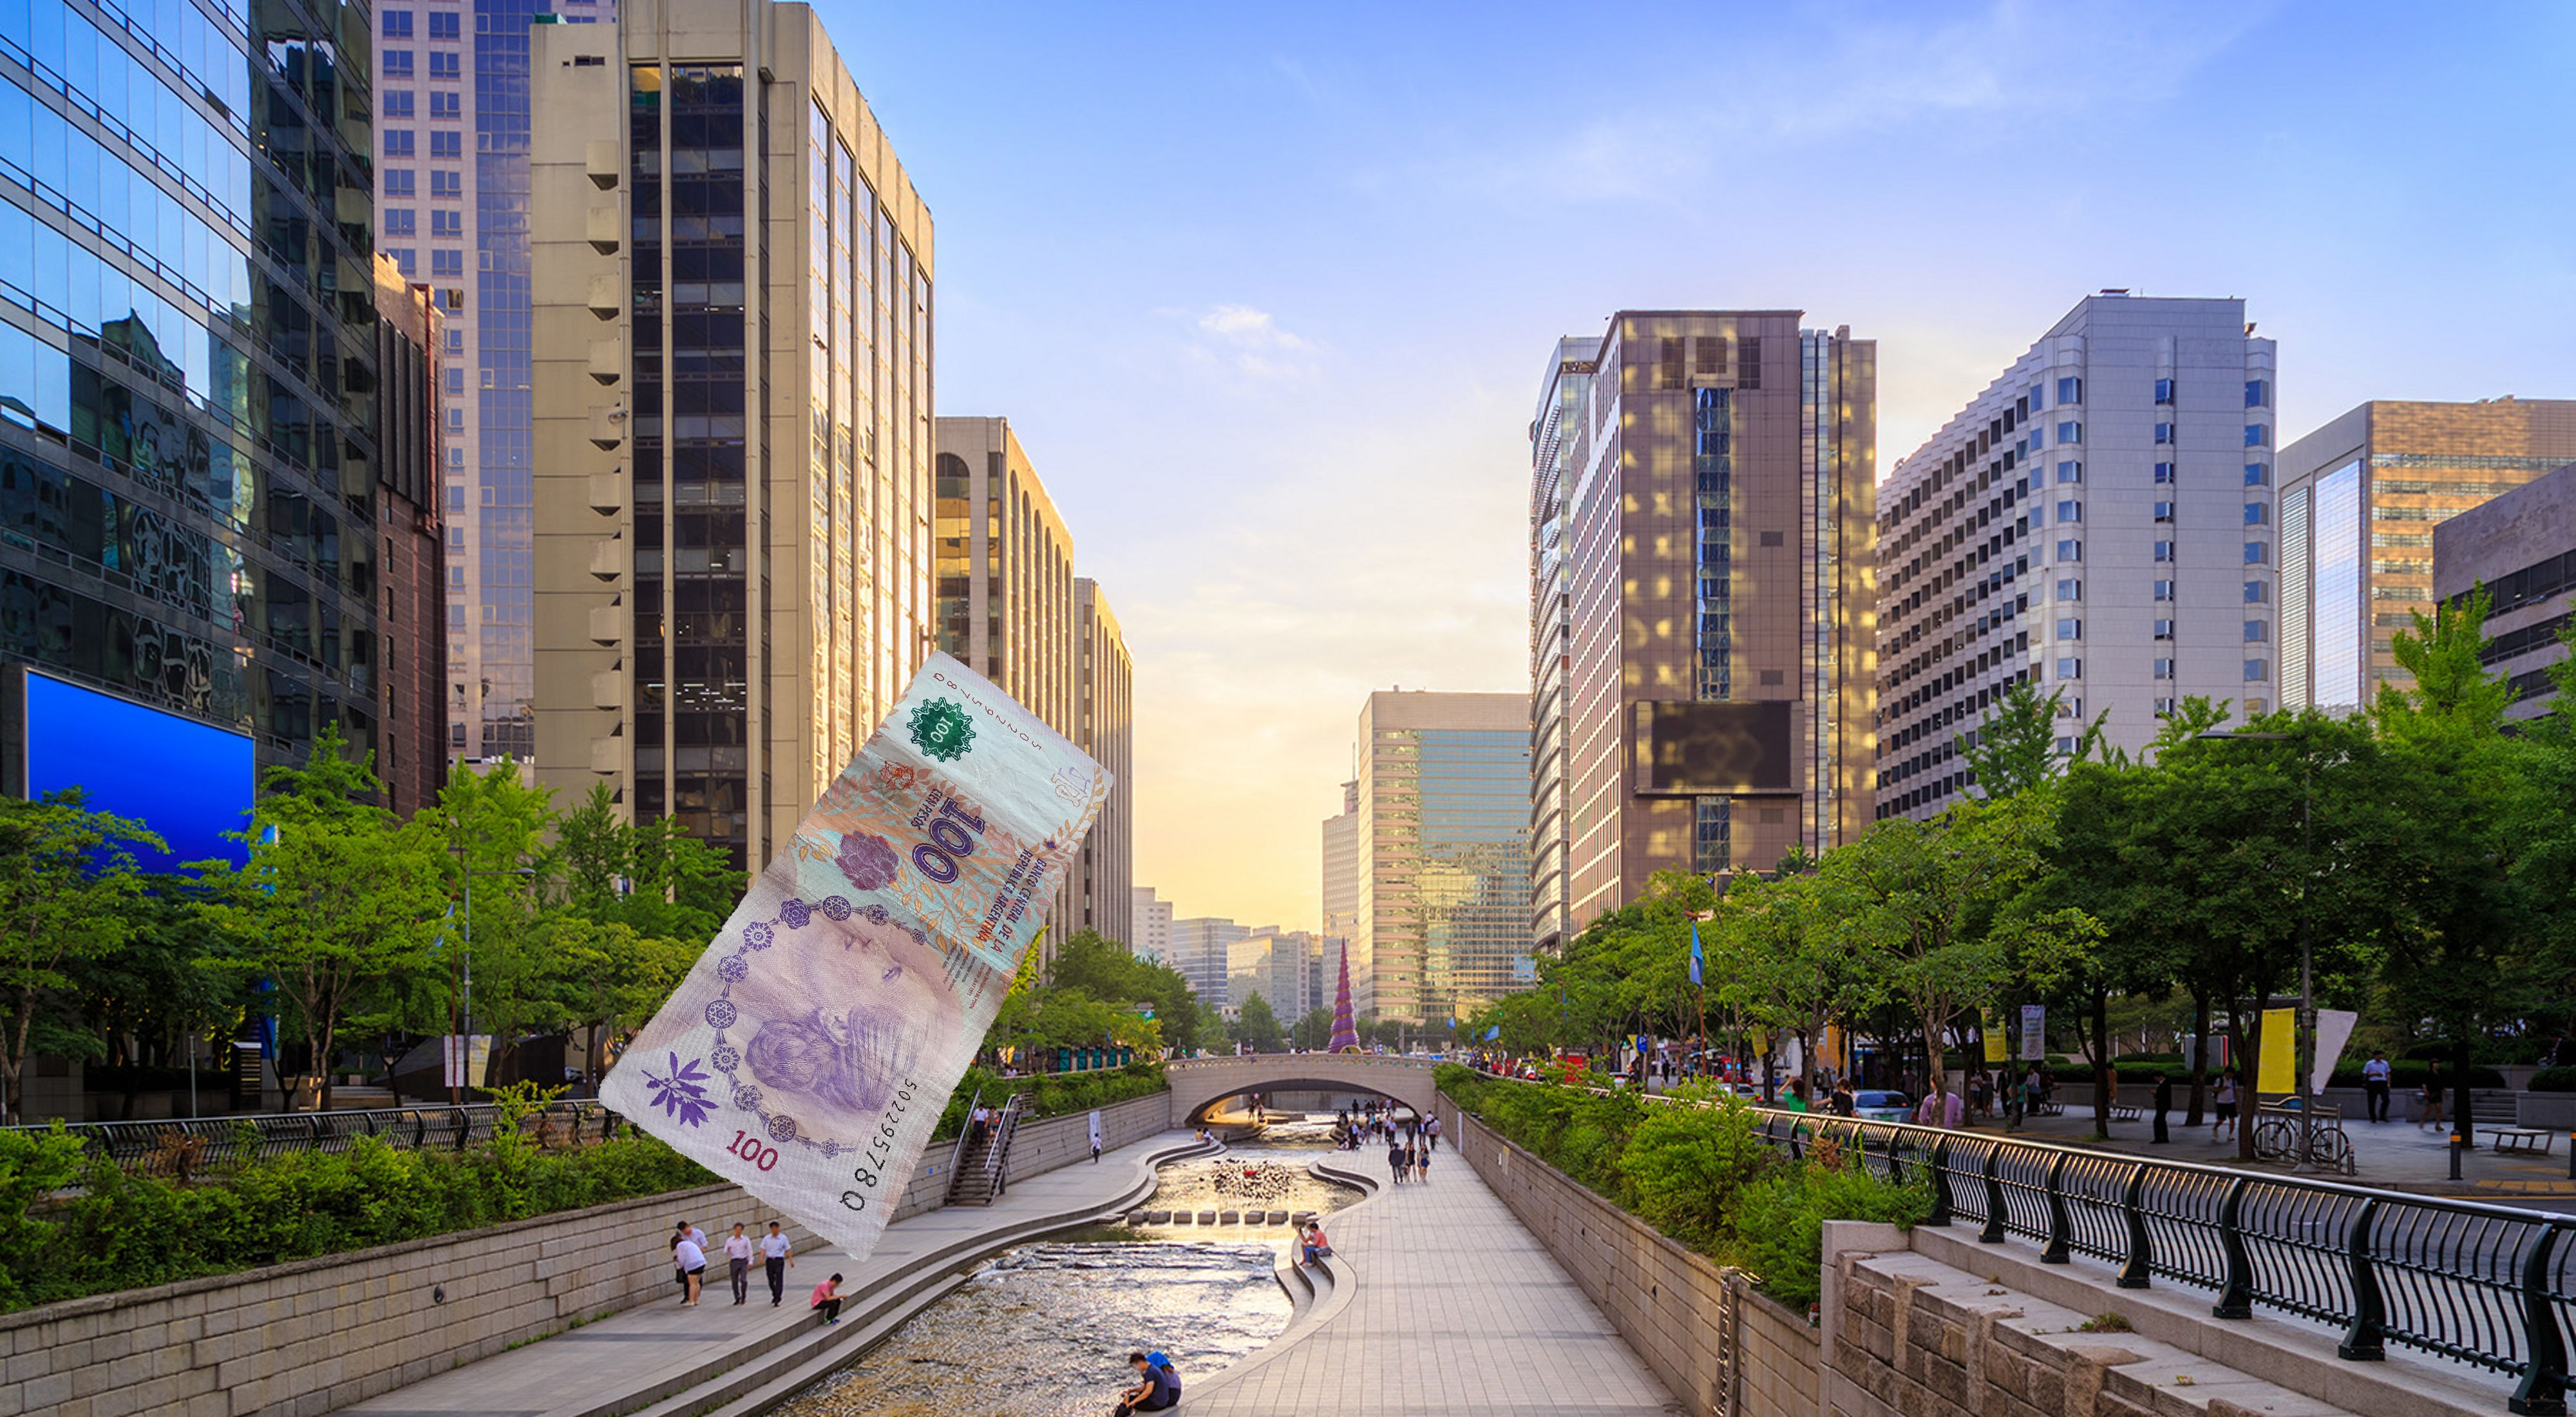
Denominación: 100